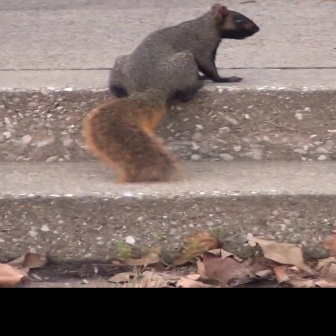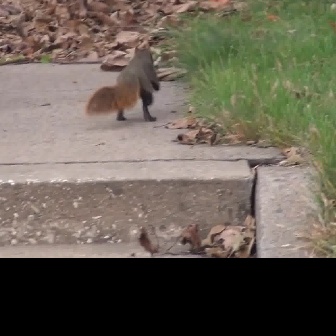
  Please identify the target specified by the bounding box [79,2,258,181] in the first image and locate it in the second image. Return the coordinates in [x_min,y_min,x_max,y_max] format.
Answer: [84,44,160,120]